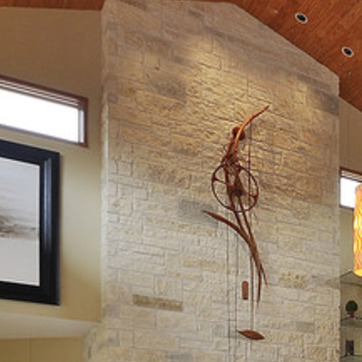
Material: brick